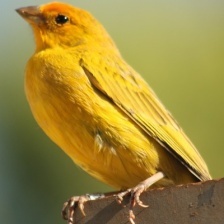
Species: CANARY
Scientific name: SERINUS CANARIA DOMESTICA